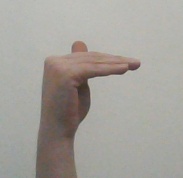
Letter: khaa